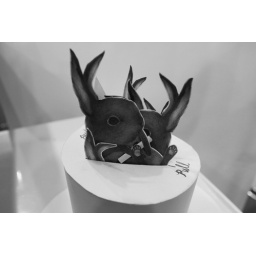
black bunnies in the magic hat